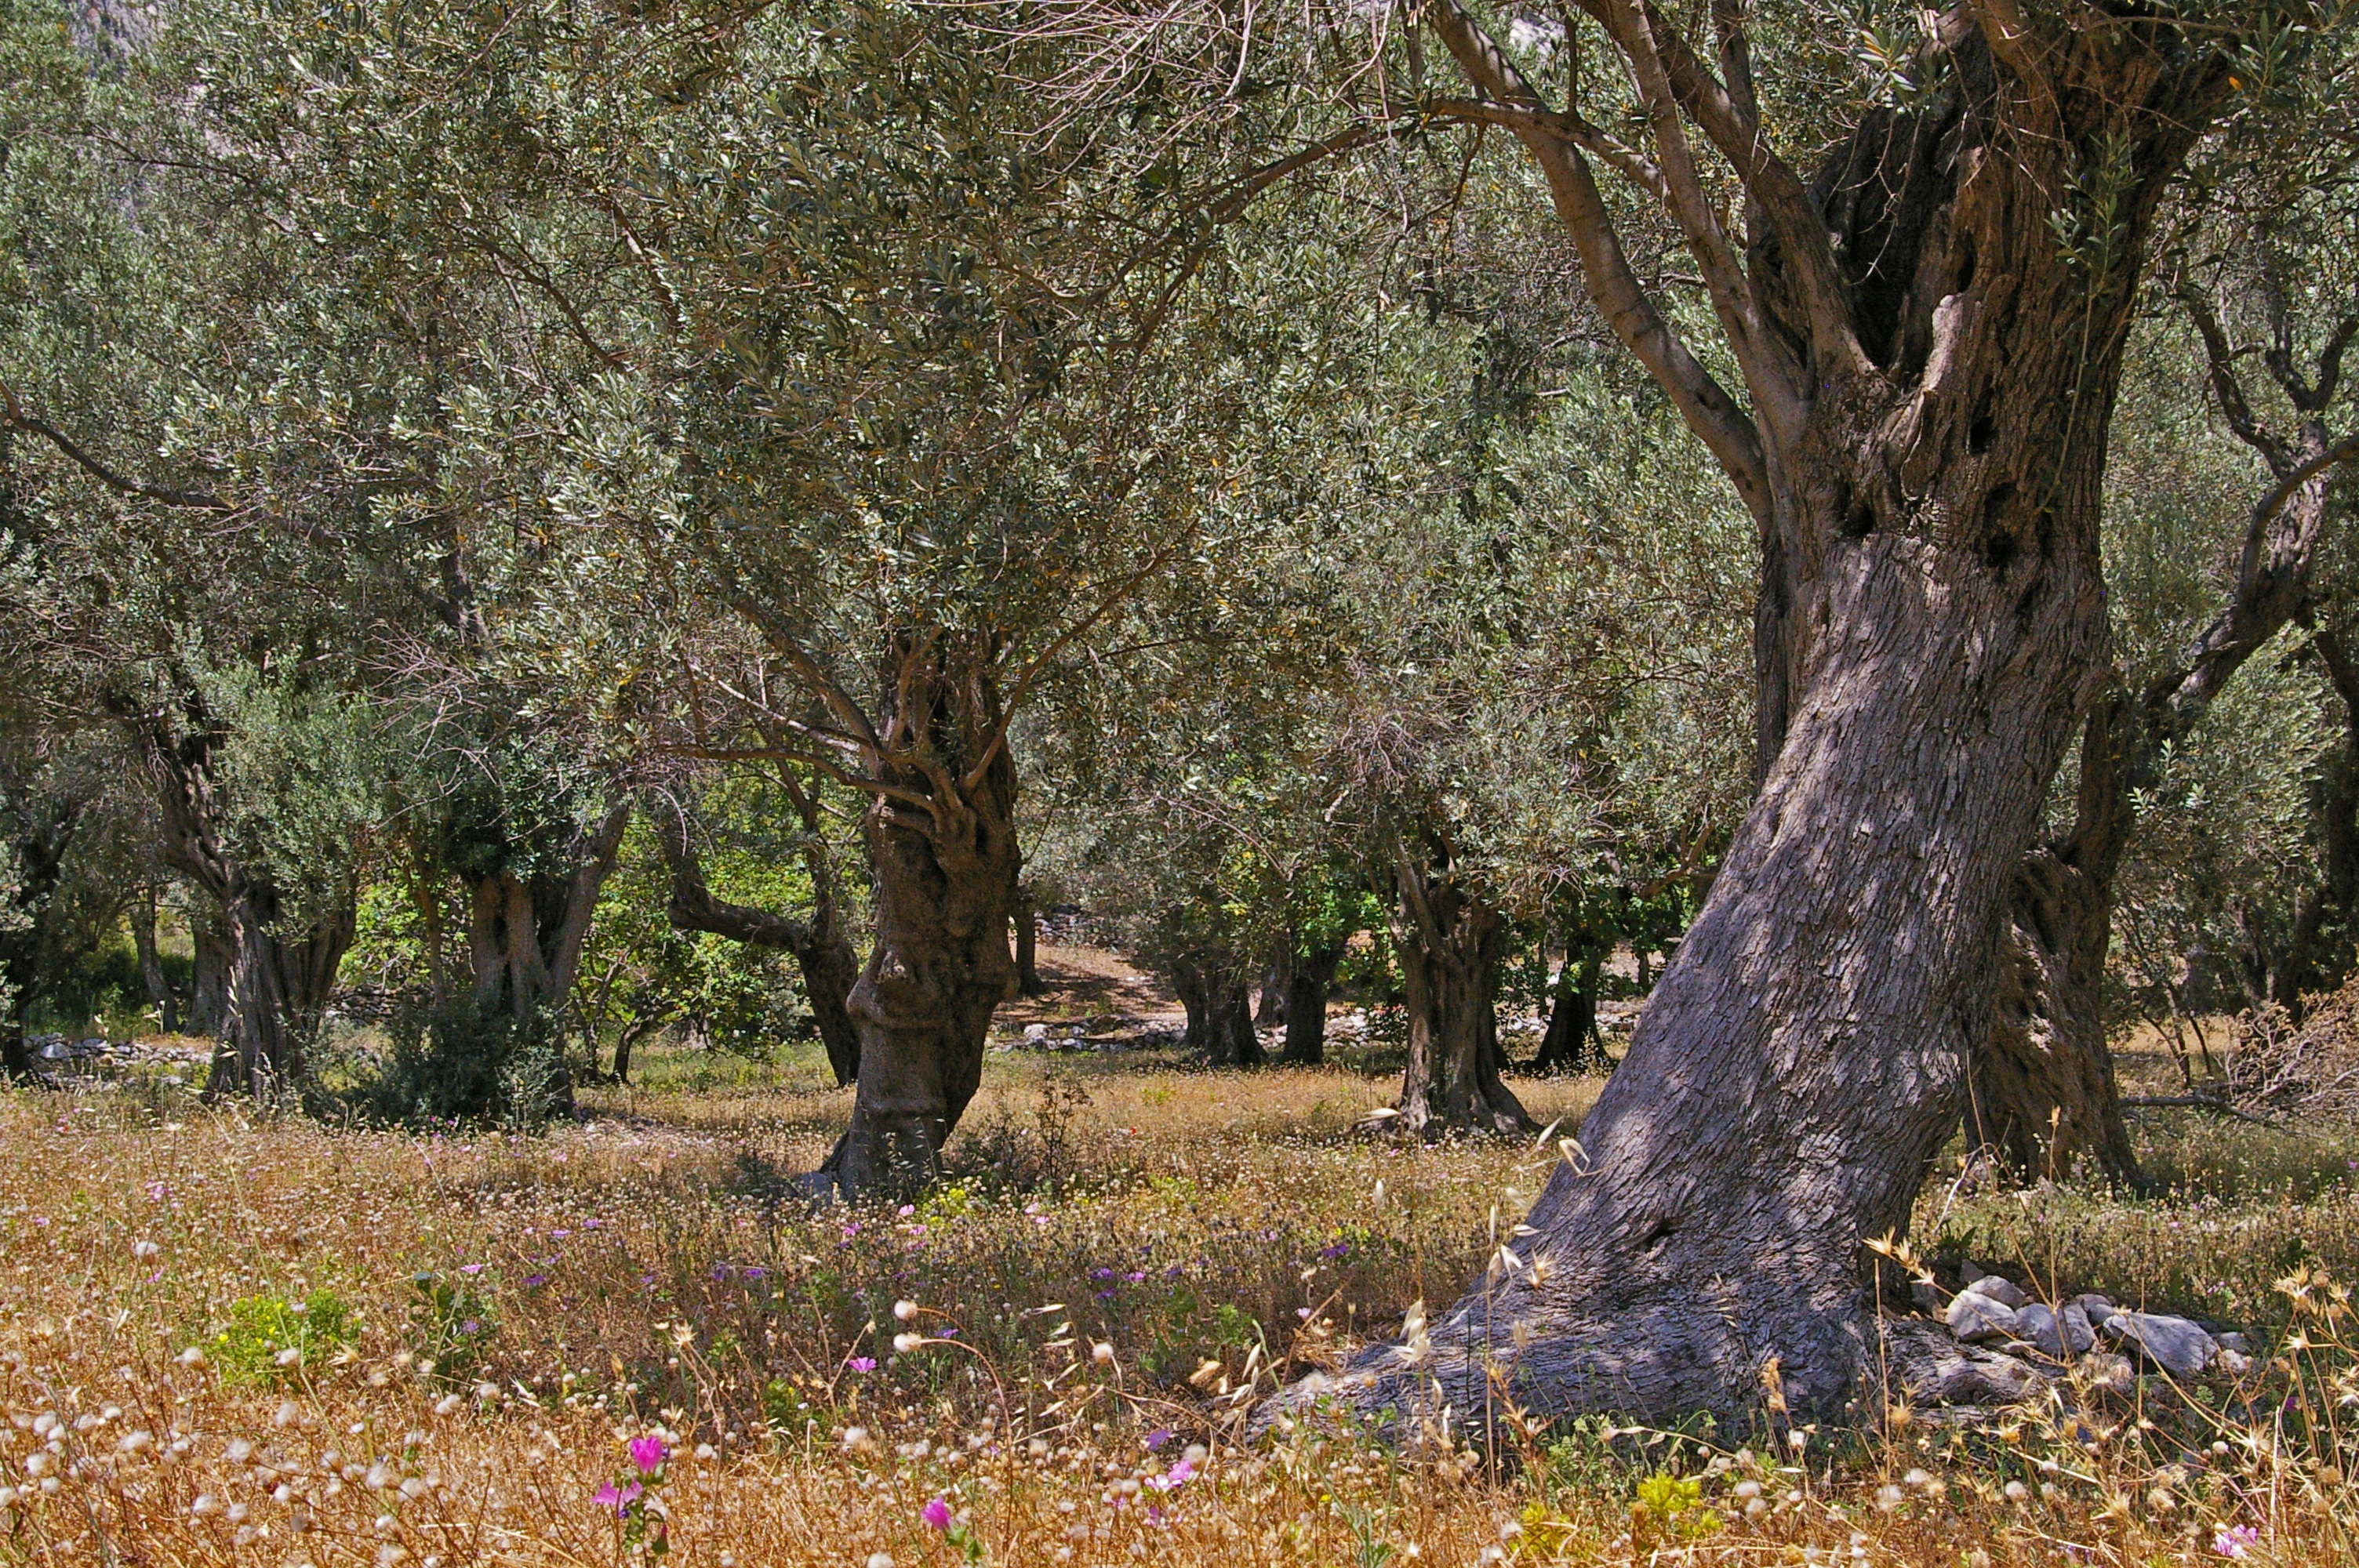
tree, forest, branch, blossom, plant, wood, hiking, meadow, leaf, flower, old, summer, wildlife, feed, log, food, autumn, holiday, kitchen, botany, healthy, eat, flora, heat, leaves, nutrition, shrub, deciduous, plantation, greece, grove, woodland, olives, habitat, oil, ecosystem, grasses, olive tree, olive trees, flowering plant, oily, samos, natural environment, woody plant, land plant